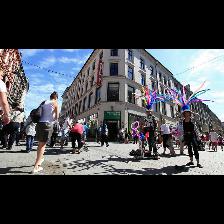
Label: Human